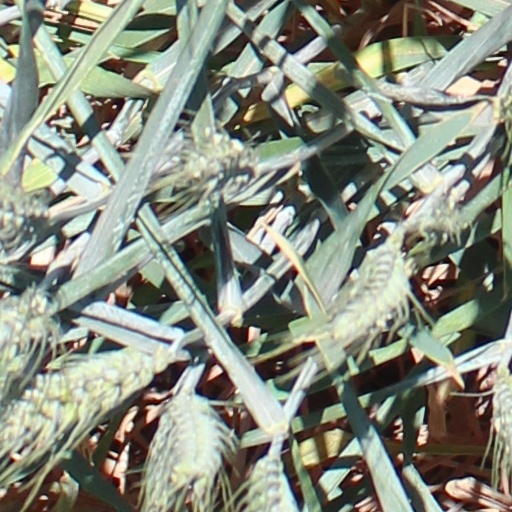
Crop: wheat